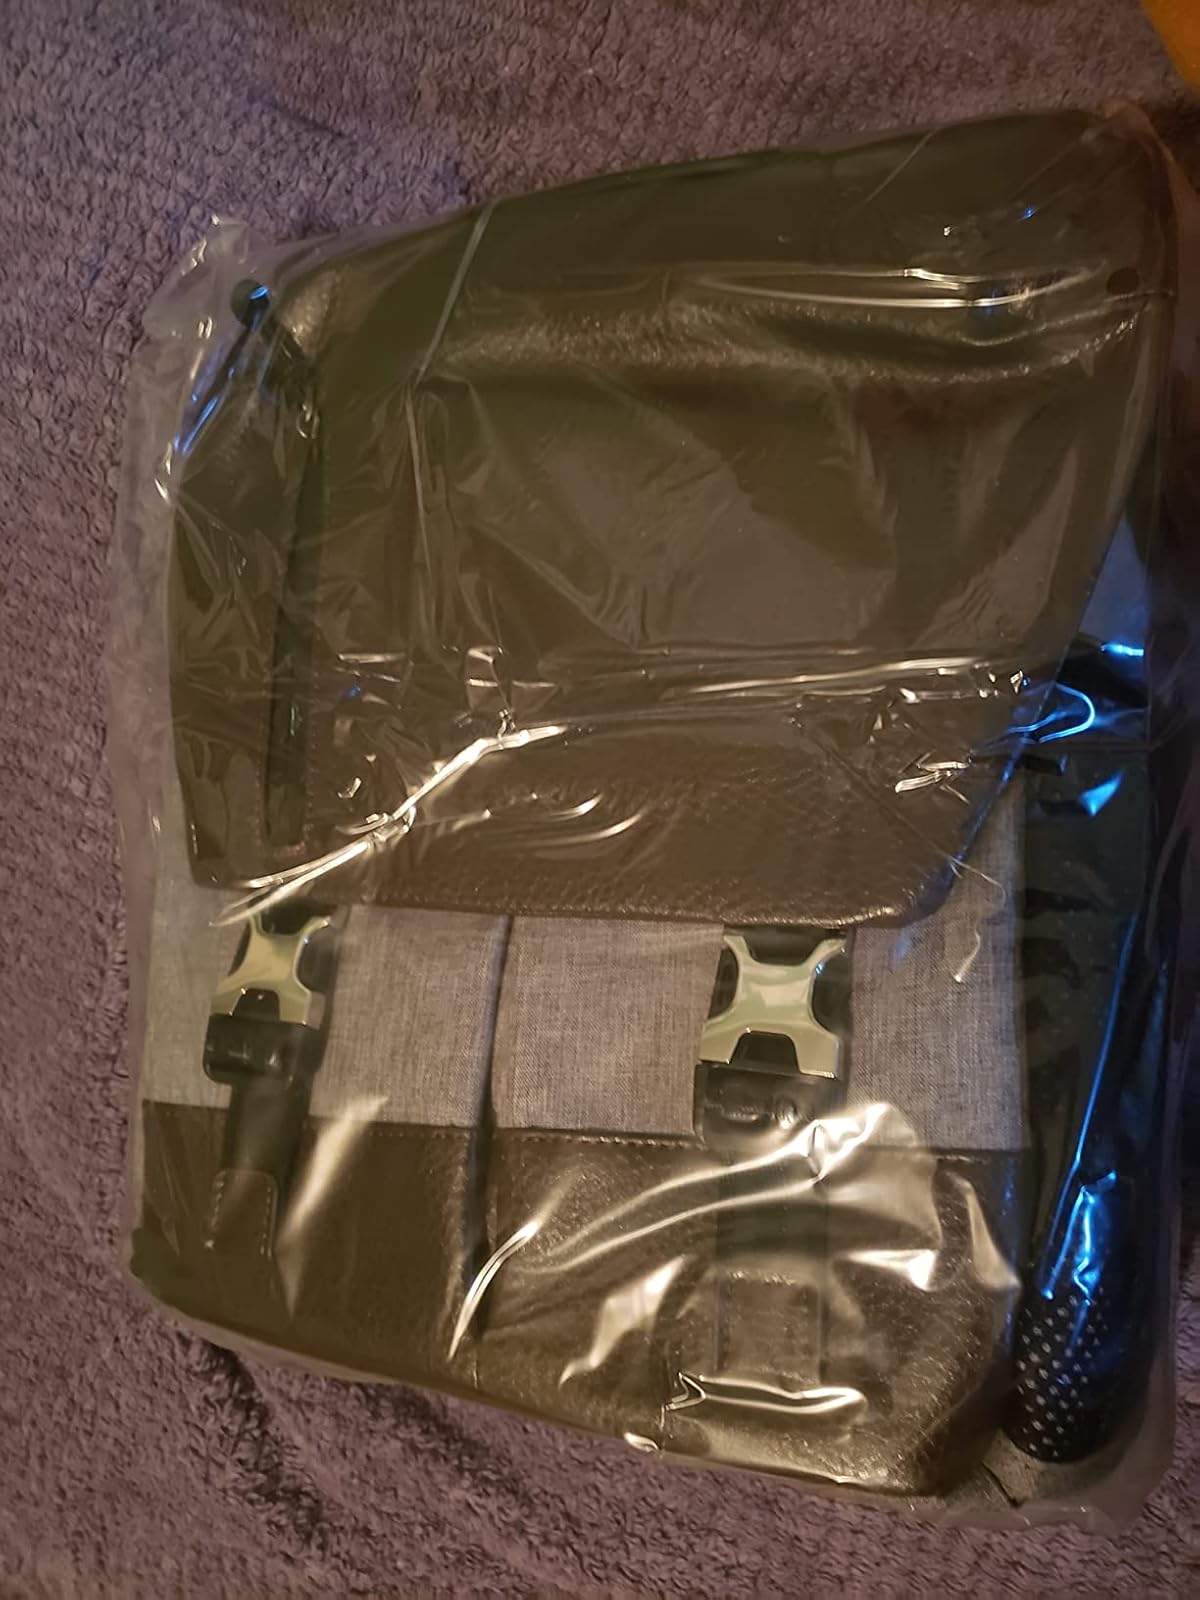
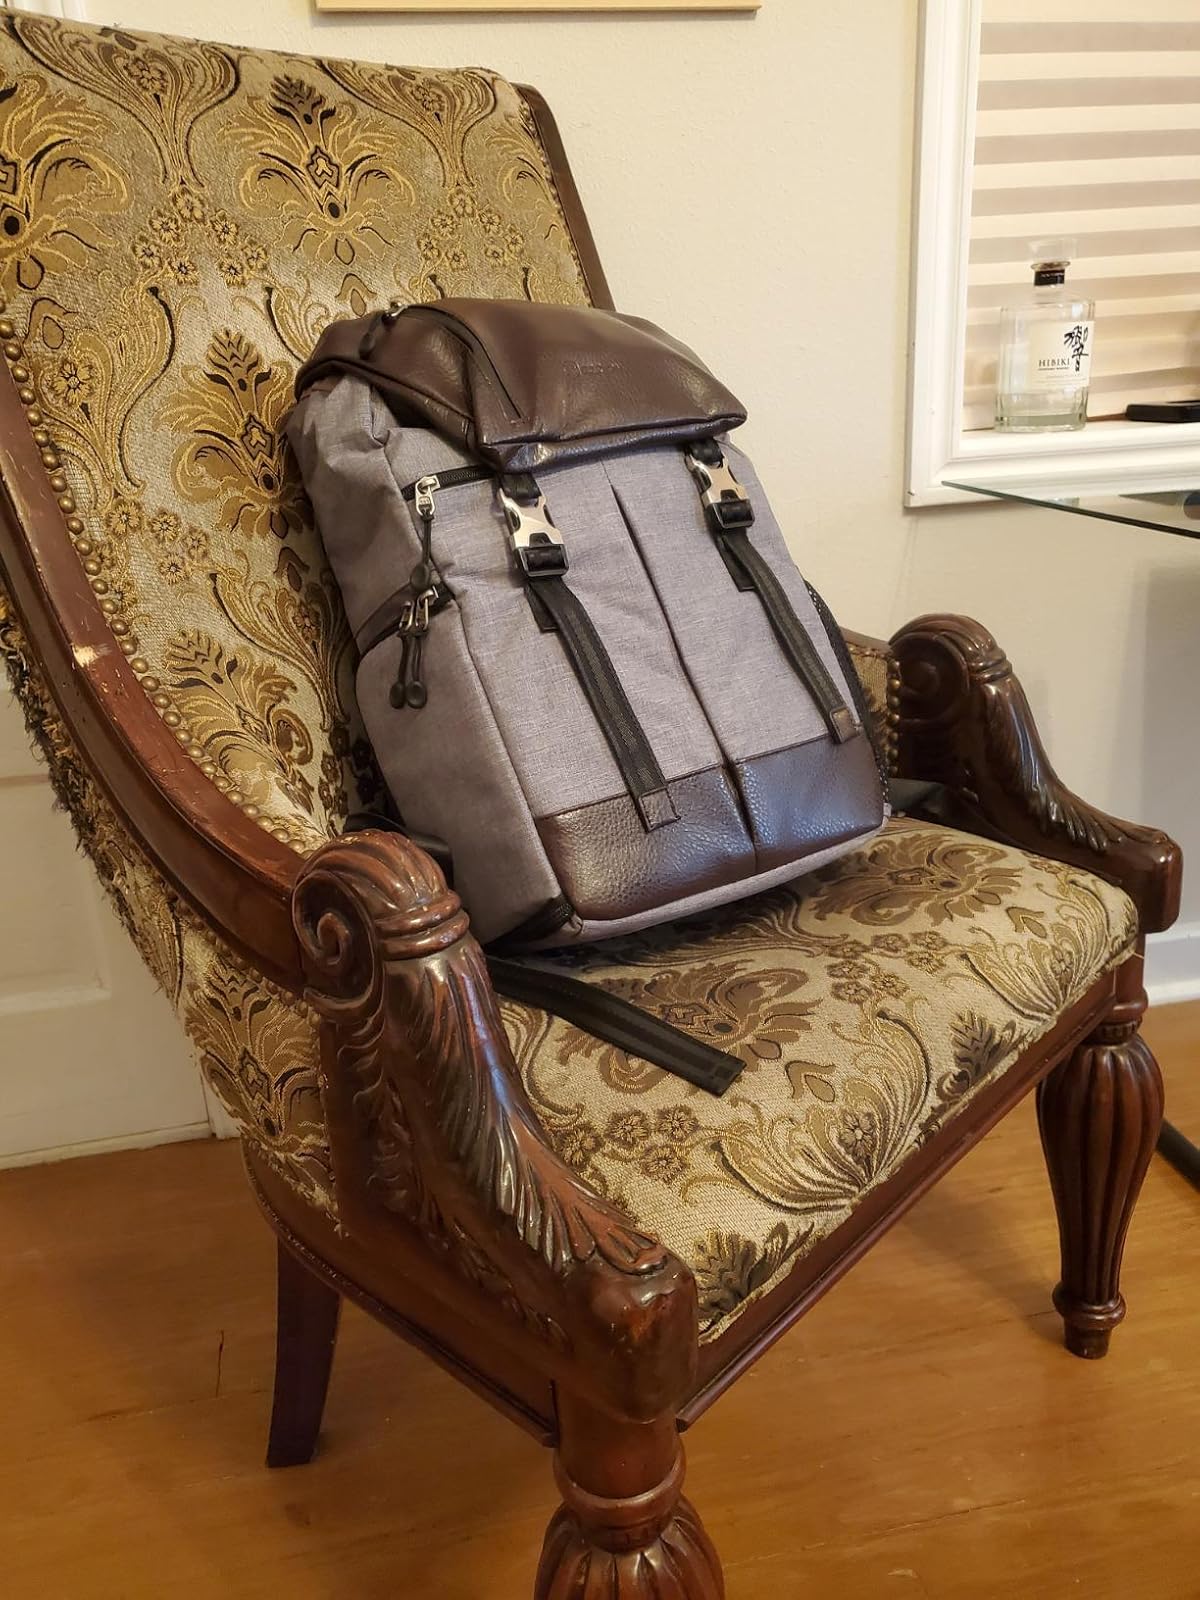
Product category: bag
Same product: yes